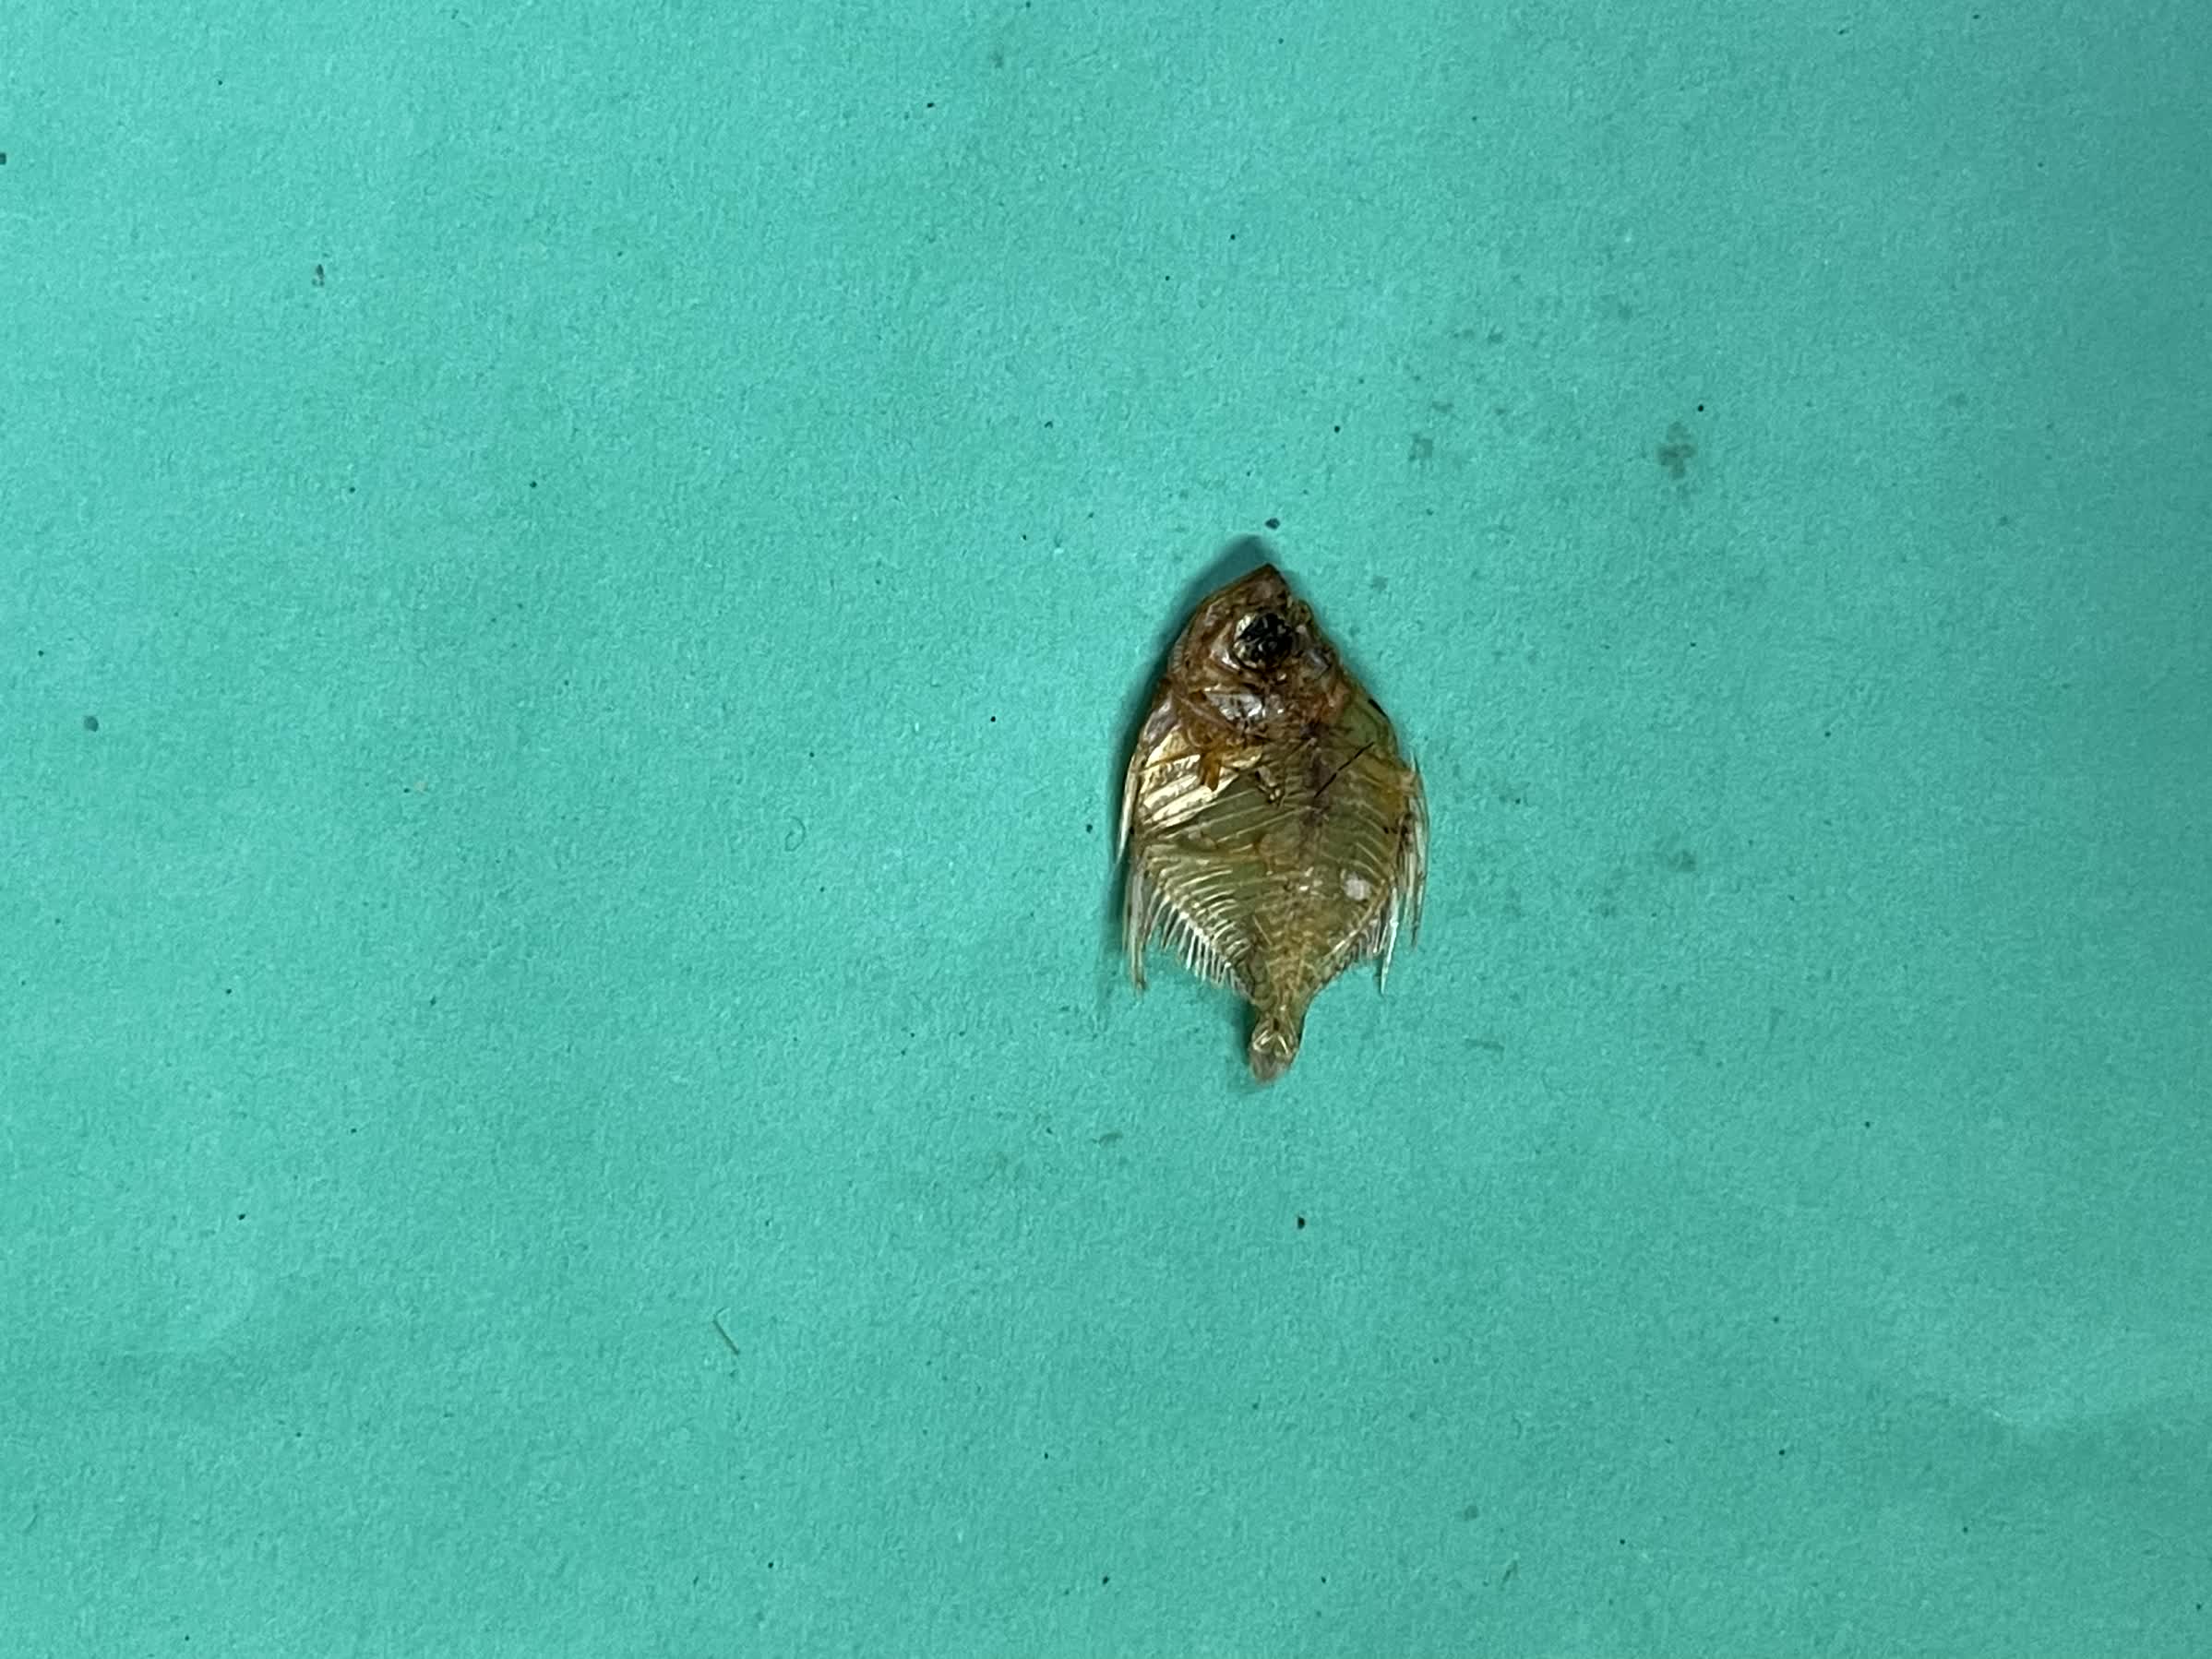
Species: Chanda